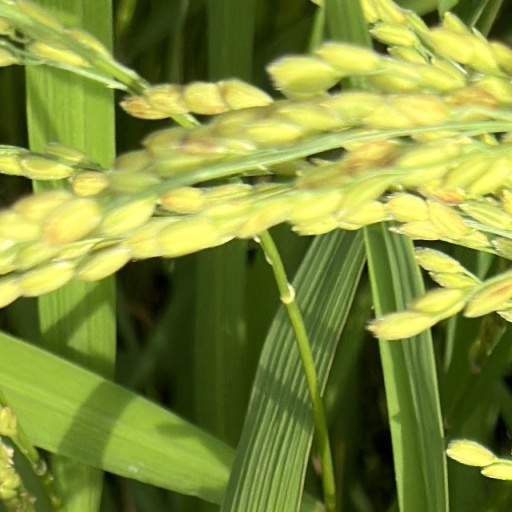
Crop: rice